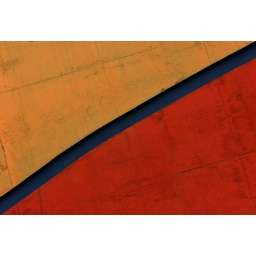
Part of a wall of a building in downtown Abq.